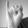
ASL letter: I